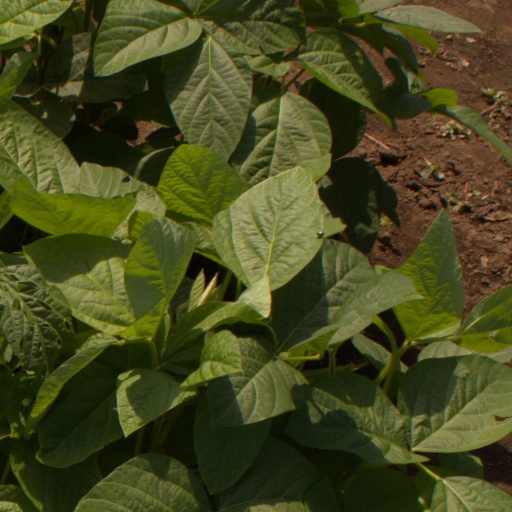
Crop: soybean